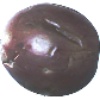
Label: Passion Fruit 1